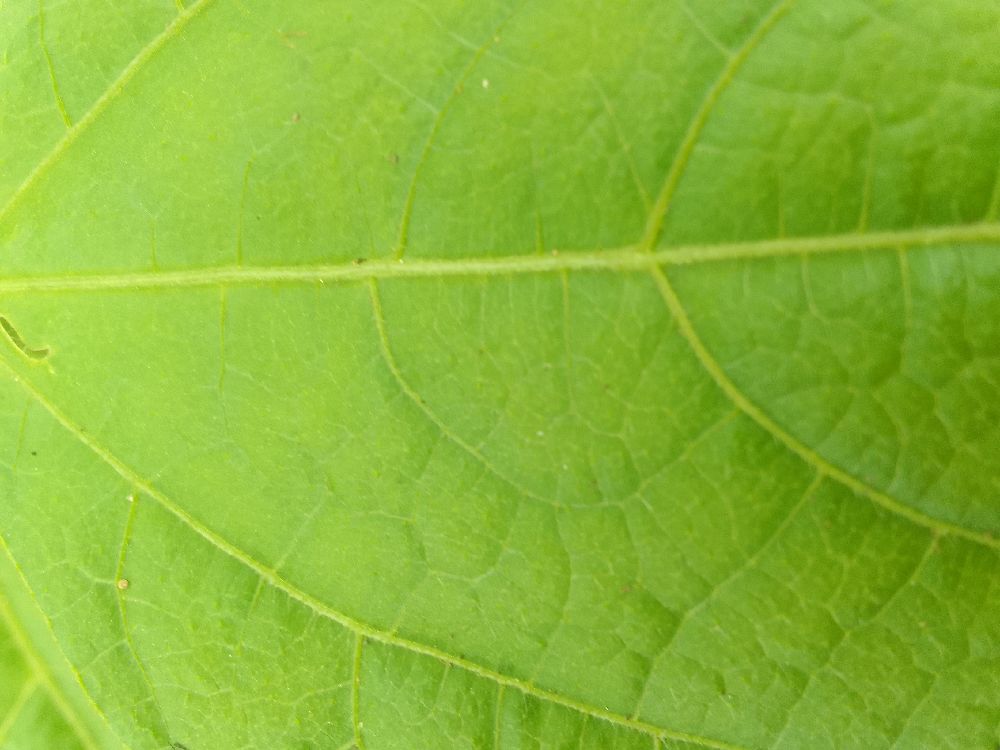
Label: healthy